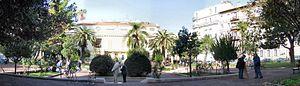
Le quartier Carabacel est un quartier de Nice situé directement au nord de la Vieille-Ville au-delà du Paillon, le torrent fluvial qui passe dans la ville.